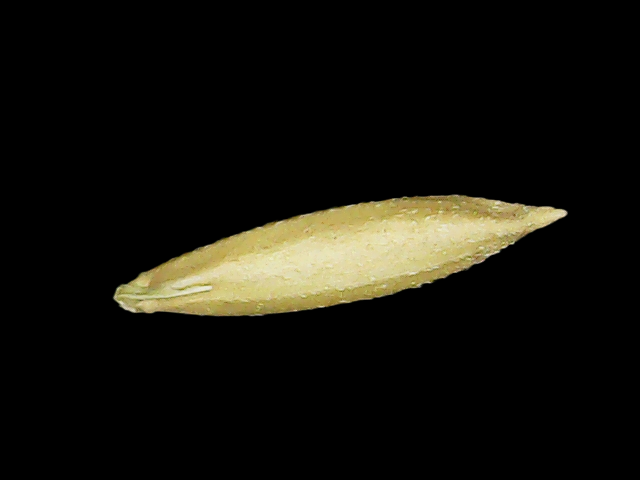
Rice variety: Binadhan07